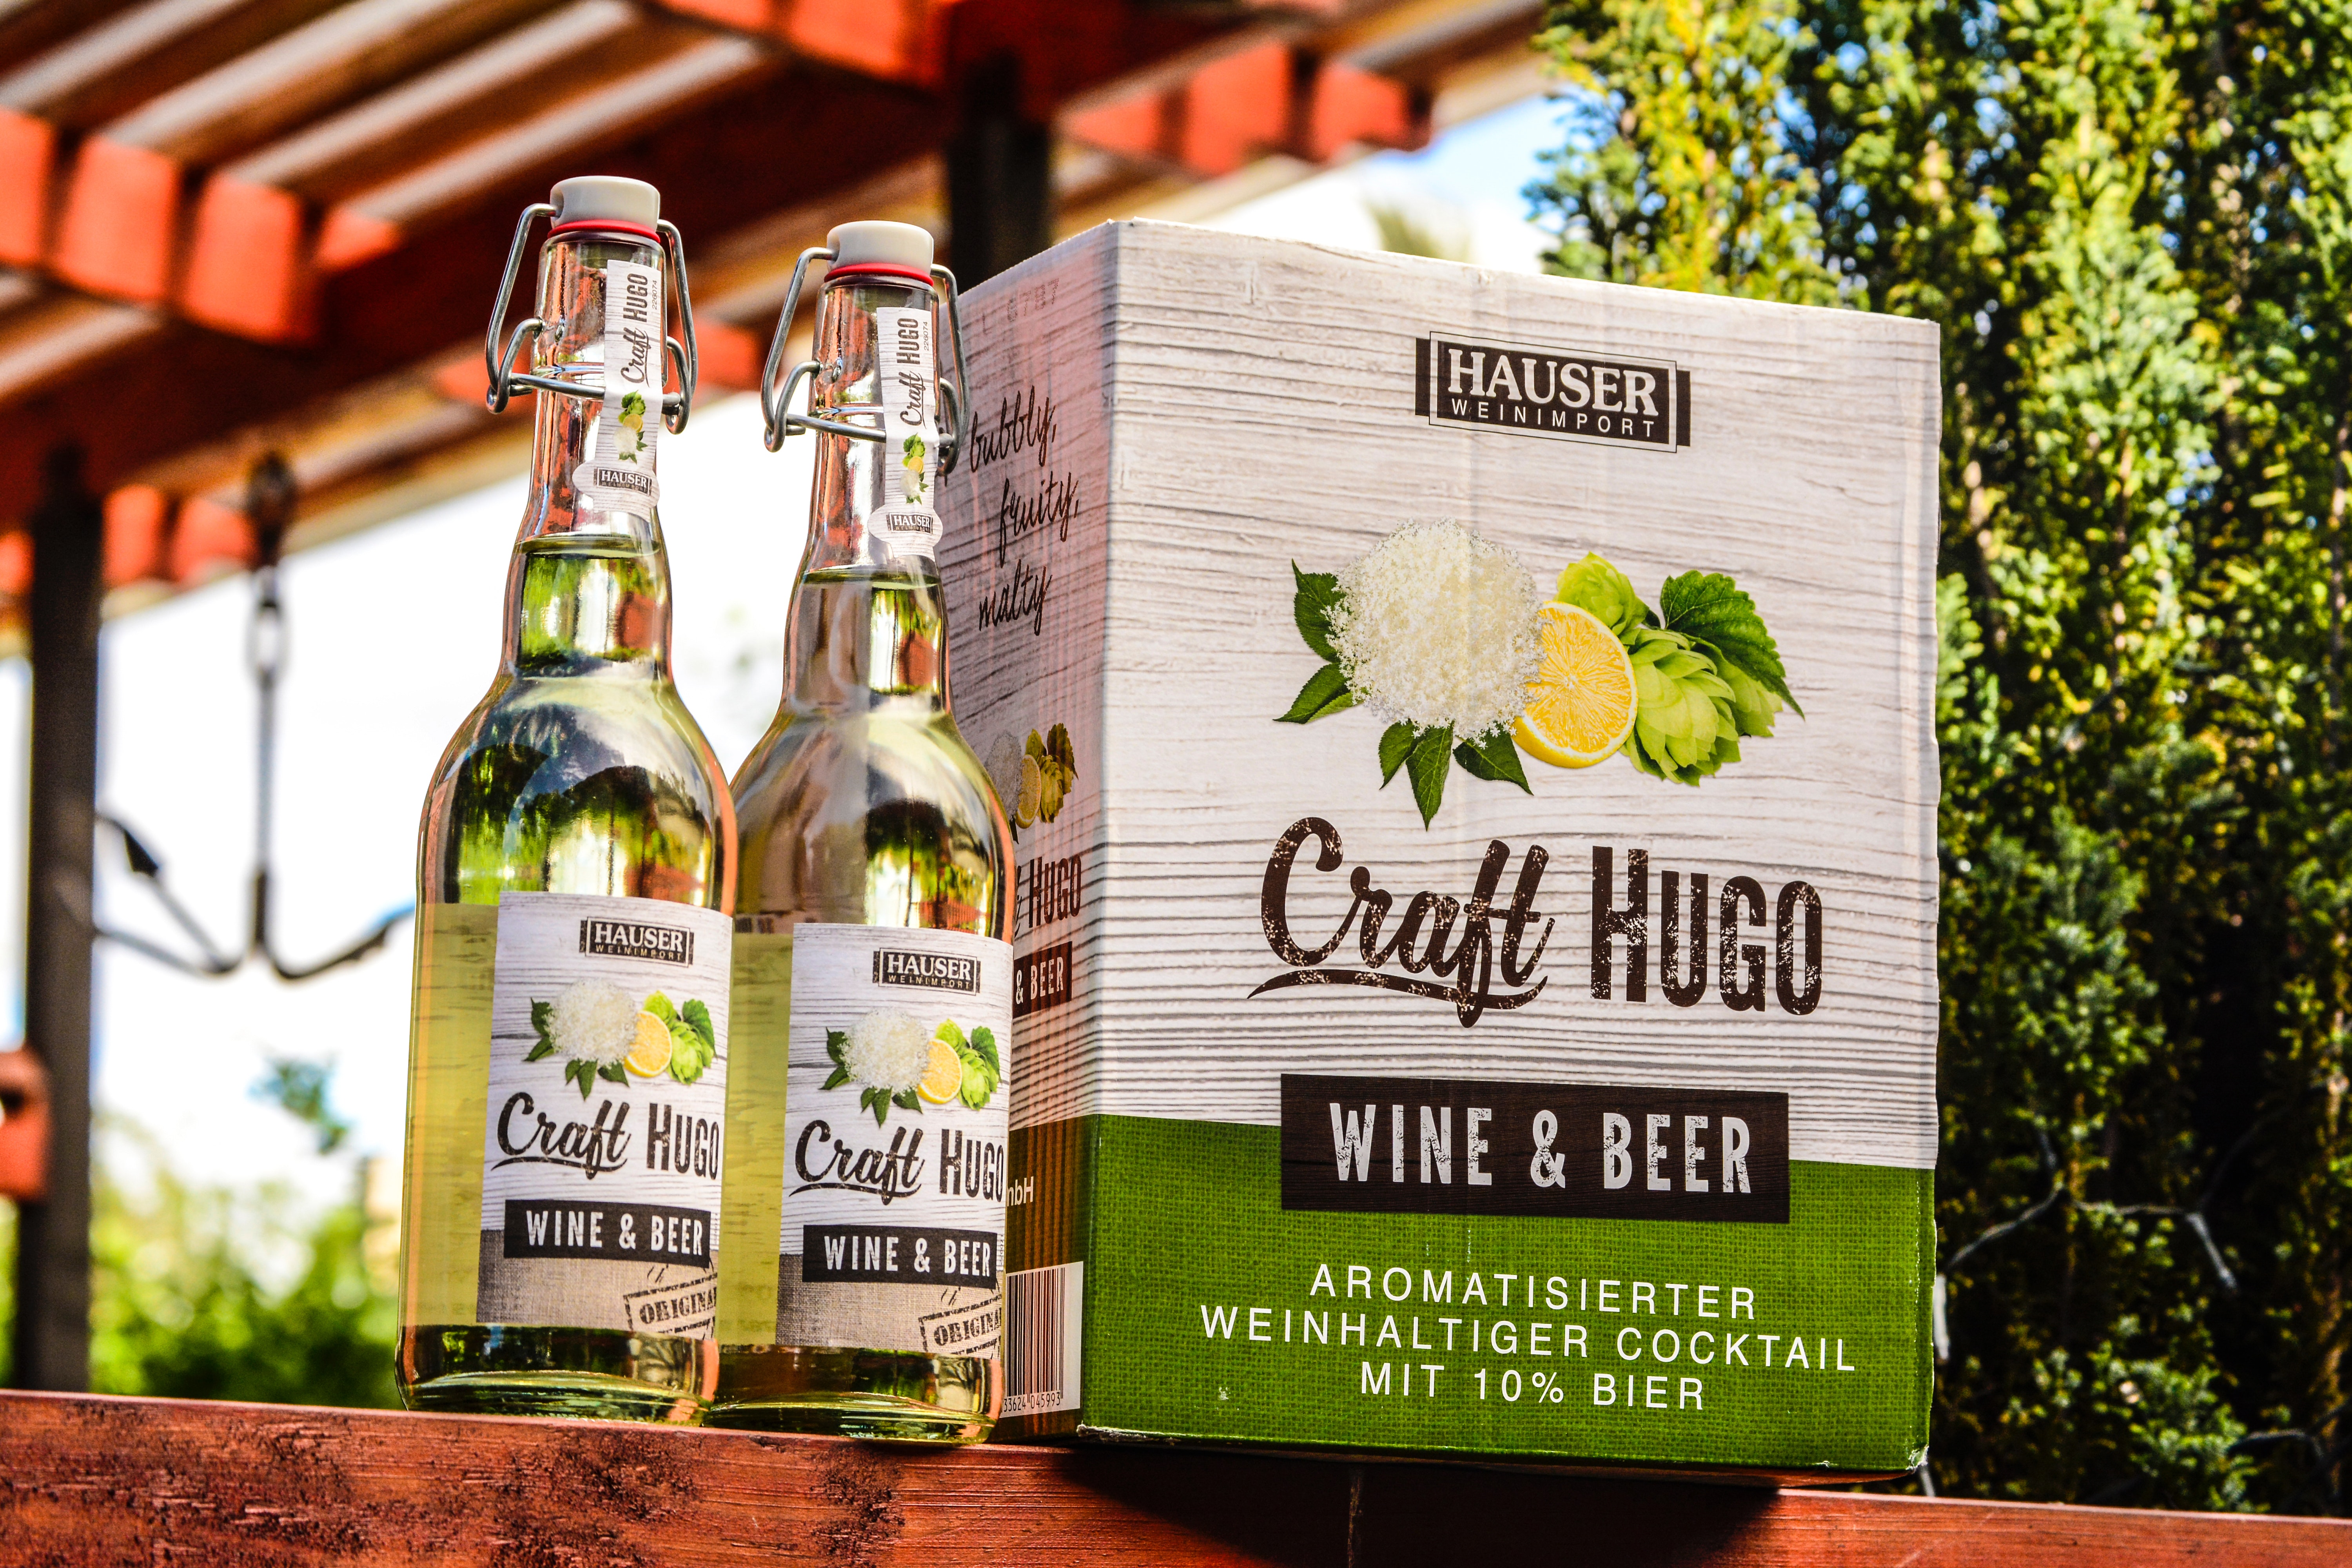
drink, alcoholic beverage, liqueur, distilled beverage, beer, alcohol, bottle, advertising, cider